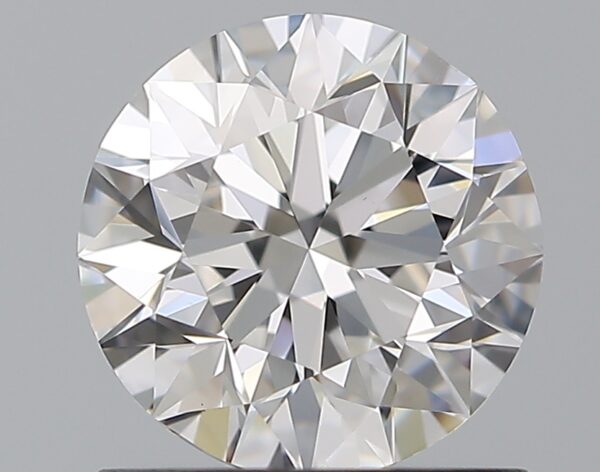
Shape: round
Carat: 1
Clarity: VS1
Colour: D
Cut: EX
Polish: EX
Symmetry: VG
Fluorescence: F
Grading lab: GIA
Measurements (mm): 6.29 x 6.34 x 4.02